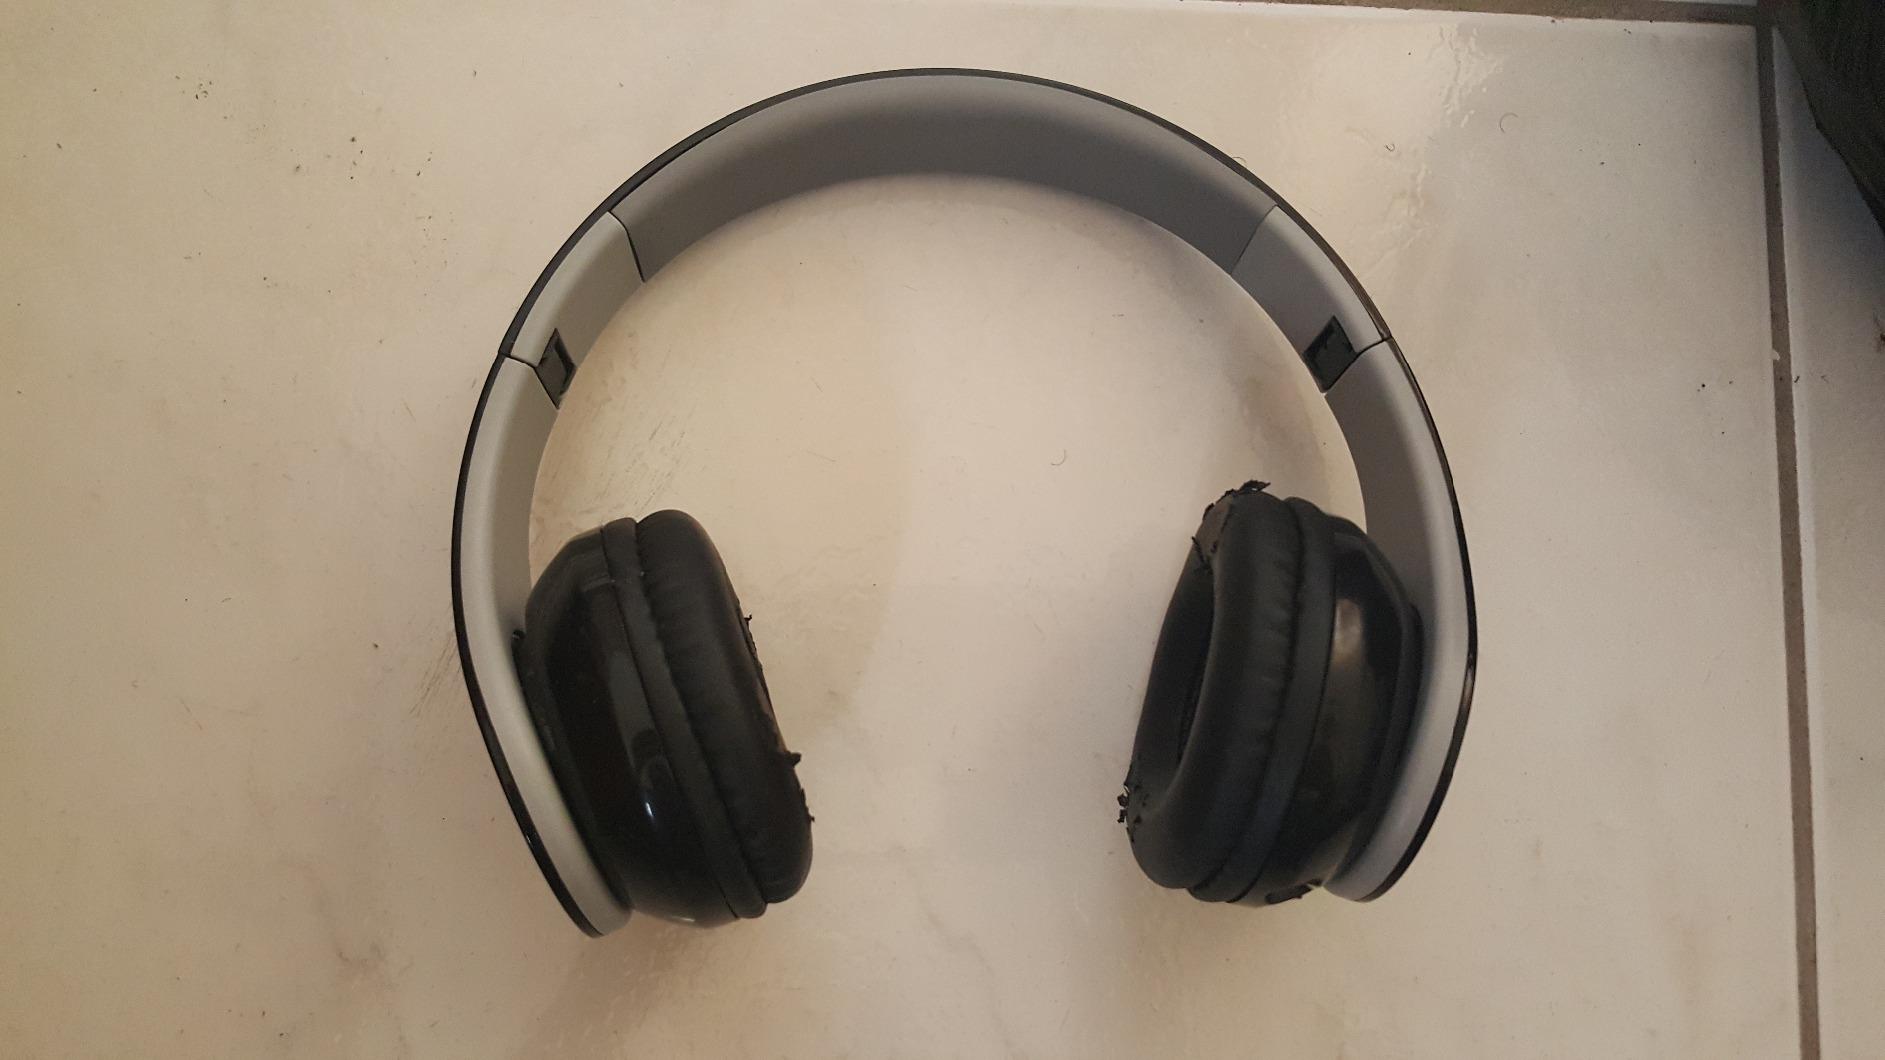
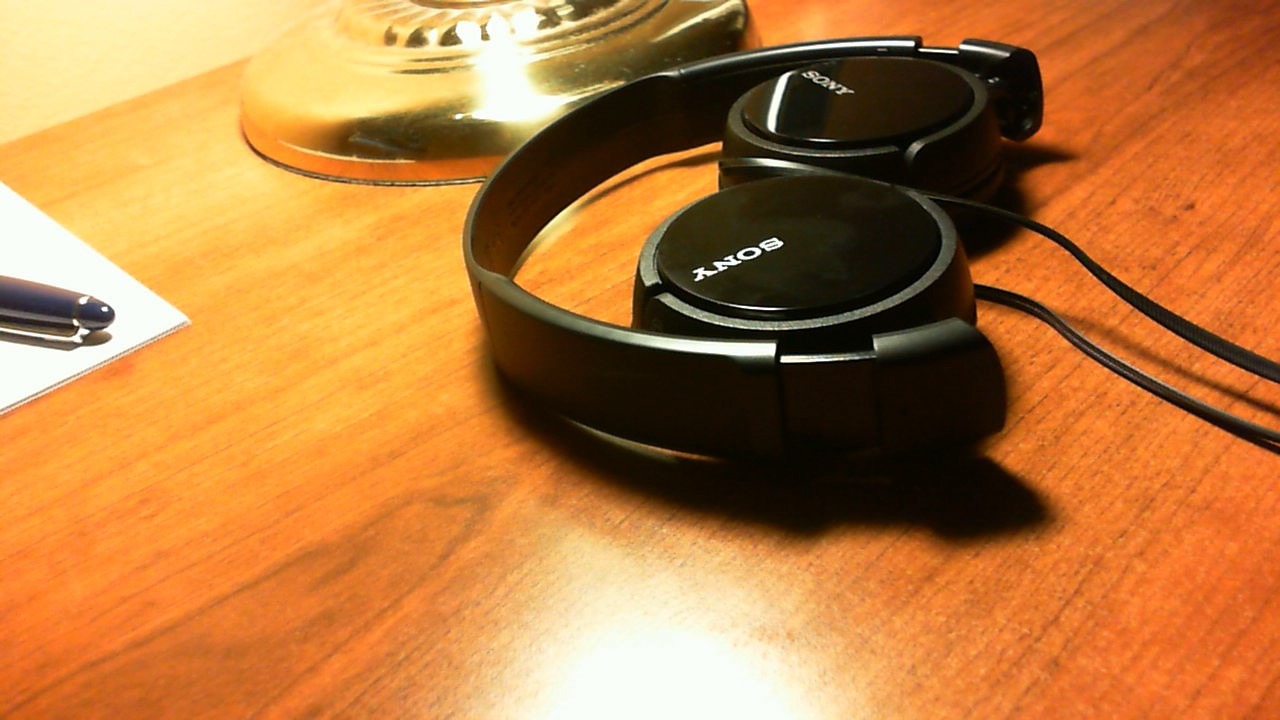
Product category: headphones
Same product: no